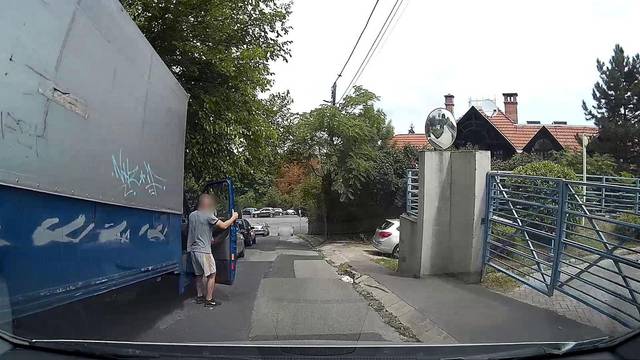
Region: Hungary
Coordinates: 47.526, 19.031